Botanic Garden of the Jagiellonian University

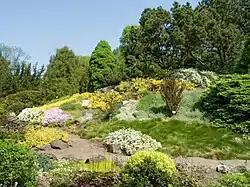
Botanical Garden

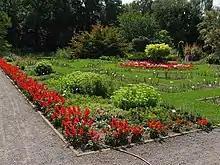
Flower species in the garden

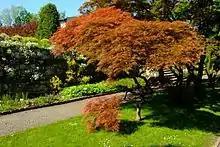
Tree species and plants in the garden

The Botanic Garden of the Jagiellonian University is a botanical garden, founded in 1783 in Kraków. It is located east of the Old Town (Stare Miasto) and occupies 9.6 hectares. It belongs to the Jagiellonian University and is classified as a historical location.